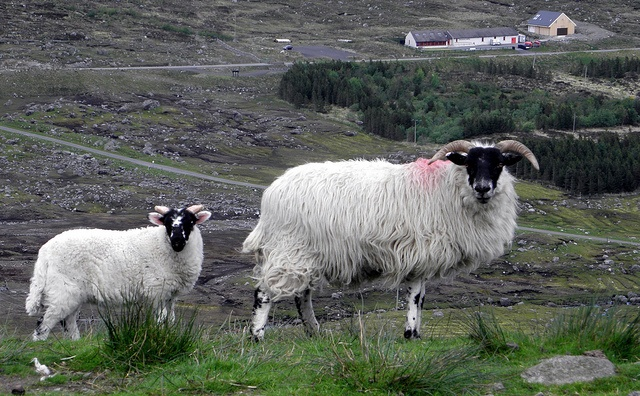
Two sheep grazing in a large rocky field.
Two rams in a field where there is green grass.
a large sheep and a small sheep  on a green grassy hill
Two white ram standing on the side of a hill.
A couple of long horn sheep standing on top of a field.